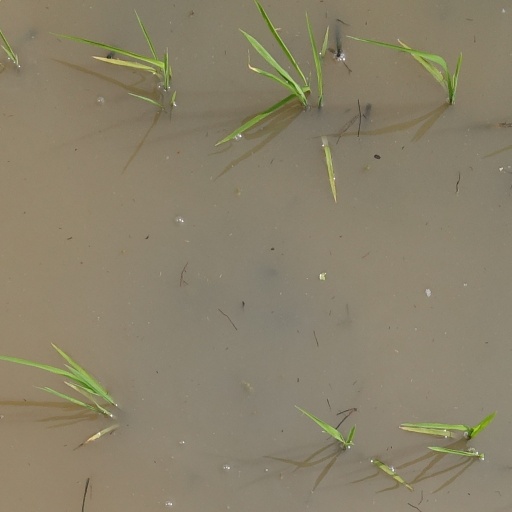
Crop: rice